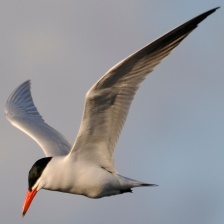
Species: CASPIAN TERN
Scientific name: HYDROPROGNE CASPIA